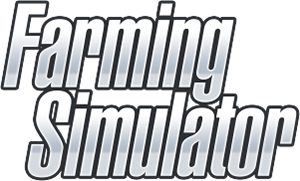
Logo de Farming Simulator
Farming Simulator est une série de jeux vidéo de simulation développés par la société suisse Giants Software, et édités par la société française Focus Home Interactive de 2008 à 2020. Ces jeux simulent la gestion agricole d'une ferme en permettant l'élevage d'animaux, l'agriculture au sein d'une ferme, la vente des récoltes ou encore la sylviculture.